Fratelli tutti

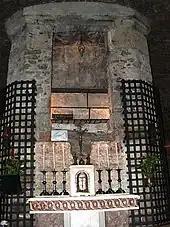
Tomb of Francis of Assisi and its altar on which the encyclical was signed

Pope Francis signed "Fratelli tutti" on 3 October 2020 in Assisi, at the tomb of Francis of Assisi in the eponymous basilica. After celebrating Mass in front of said tomb, Francis put the text of the encyclical "on the altar under the tomb of St. Francis and signed it". This signature marked the first time a papal encyclical was signed outside Rome. Francis's trip to Assisi was his first outside Rome since the beginning of COVID-19 pandemic, and his fourth visit to the city as pope. The conservative Spanish Catholic website "InfoVaticana" had leaked the original Spanish version of the encyclical on the same day despite the news embargo.